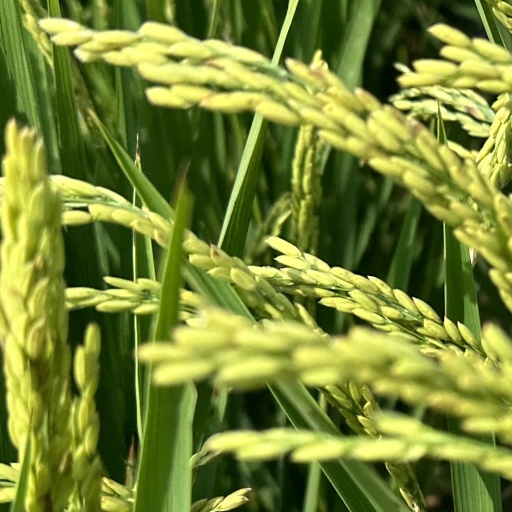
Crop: rice